Hinduism in Réunion

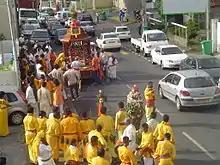
Tamil Hindus in Réunion

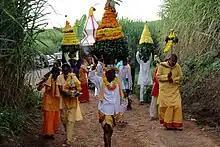
Hindu rite in Reunion.

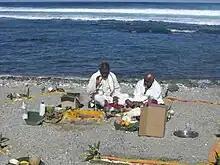
Hindu ceremony on the beach at Saint-Pierre.

In recent years, there has been a revival of Hinduism among members of the Tamil community. This has led to the establishment of many temples and ashrams. Some Gurukkals (Temple priests) were also brought from Tamil Nadu as a part of this. Nonetheless, Dr Kalai Selvam Shanmugam, President of the Tamil Sangham in Reunion speaking at the Chennai Centre for Global Studies in 2018 regretted that some Temple priests brought from Tamil Nadu had been more interested in making money than in spreading the gospels of Hinduism.